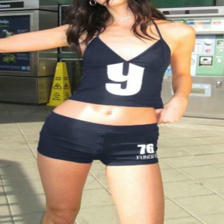
Label: Modal